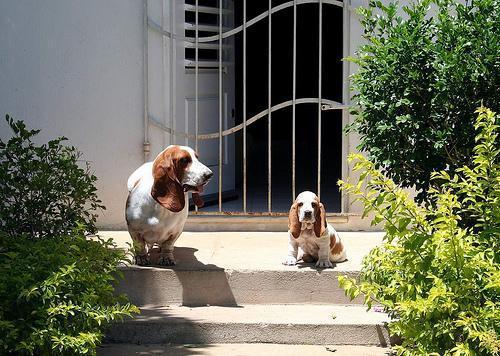
basset